SMS Leipzig (1905)

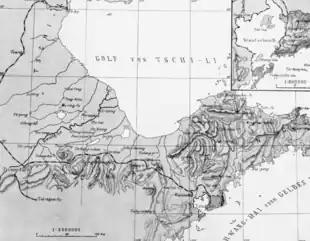

In early 1910, and met the gunboat in Hong Kong, and the three vessels embarked on a voyage south. and cruised together, at times with , to visit Siam and various ports in the South China Sea. During this period, in February, "FK" Hermann Schröder arrived to take Heuser's place as the ship's commander. The two cruisers then steamed back north to visit Japan in April and May. made another voyage up the Yangtze in July, steaming as far as Hankou, where unrest had broken out. and the armored cruiser steamed to Calcutta, India, in early 1911 to meet Crown Prince Wilhelm, who was on a tour of East Asia. The ships arrived there on 31 January, but an outbreak of plague in the area led Wilhelm to cancel the rest of his trip. In March, the new squadron commander, (Rear Admiral) Günther von Krosigk, came aboard the ship to make a visit to Japan, where he met Emperor Meiji. Over the following months, visited a series of ports in Japan and in Siberia. While she was in Vladimir Bay in Russia in mid-August, Schröder learned of heightened tensions with France as a result of the Agadir Crisis; the Russians had severed the telegraph lines, however, so he could not communicate with Germany. The ship received a garbled wireless message that indicated Krosigk was to deploy his squadron to the Indian Ocean, but seeking confirmation, he dispatched to Vladivostok, Russia, despite the risk of entering the port of France's ally. remained in the port from 15 to 18 August, exchanging telegraphs with Germany; by that time, the crisis had passed, and Krosigk decided to take his squadron south, through the Yellow Sea, before arriving in Qingdao on 15 September.